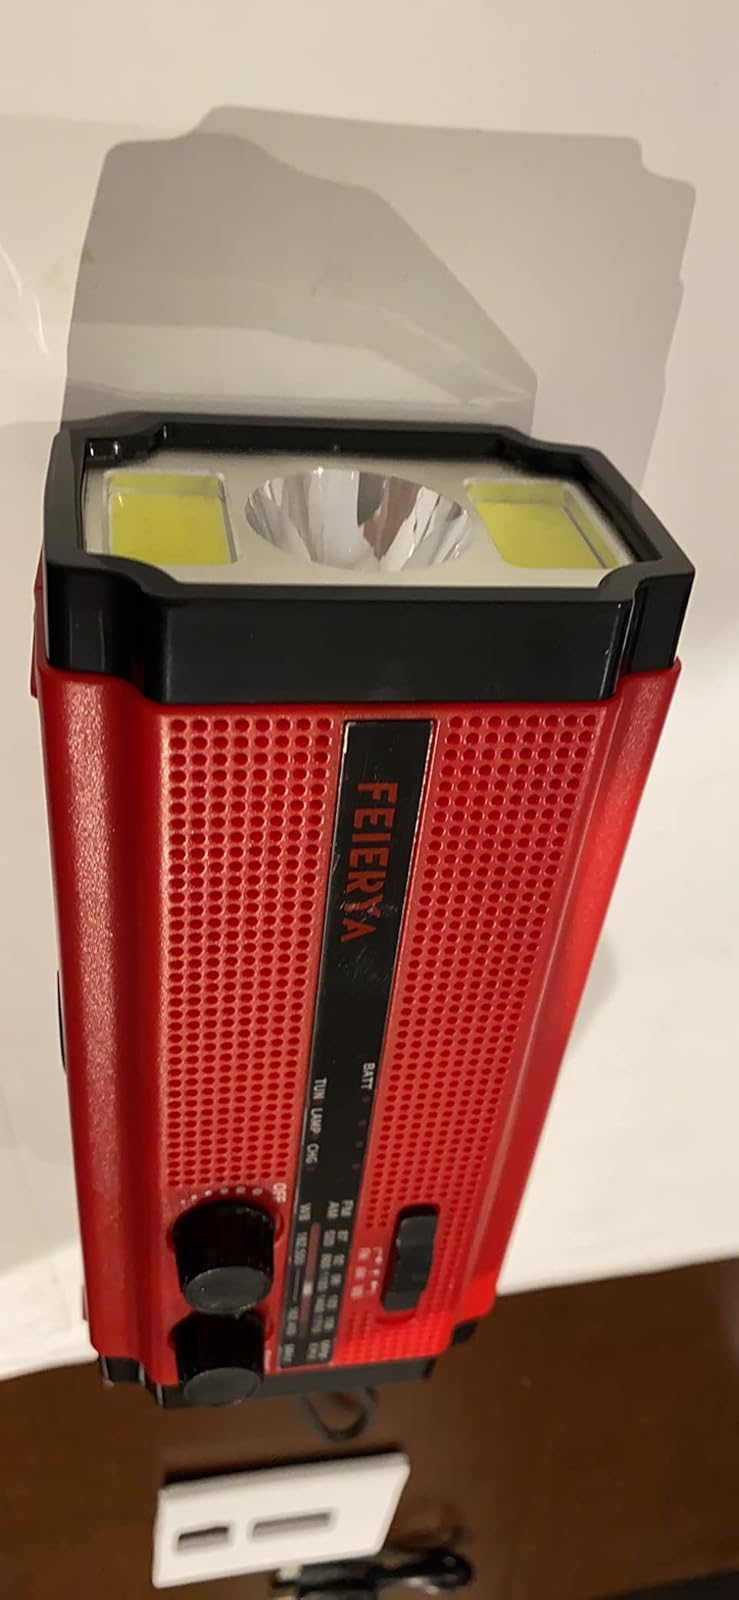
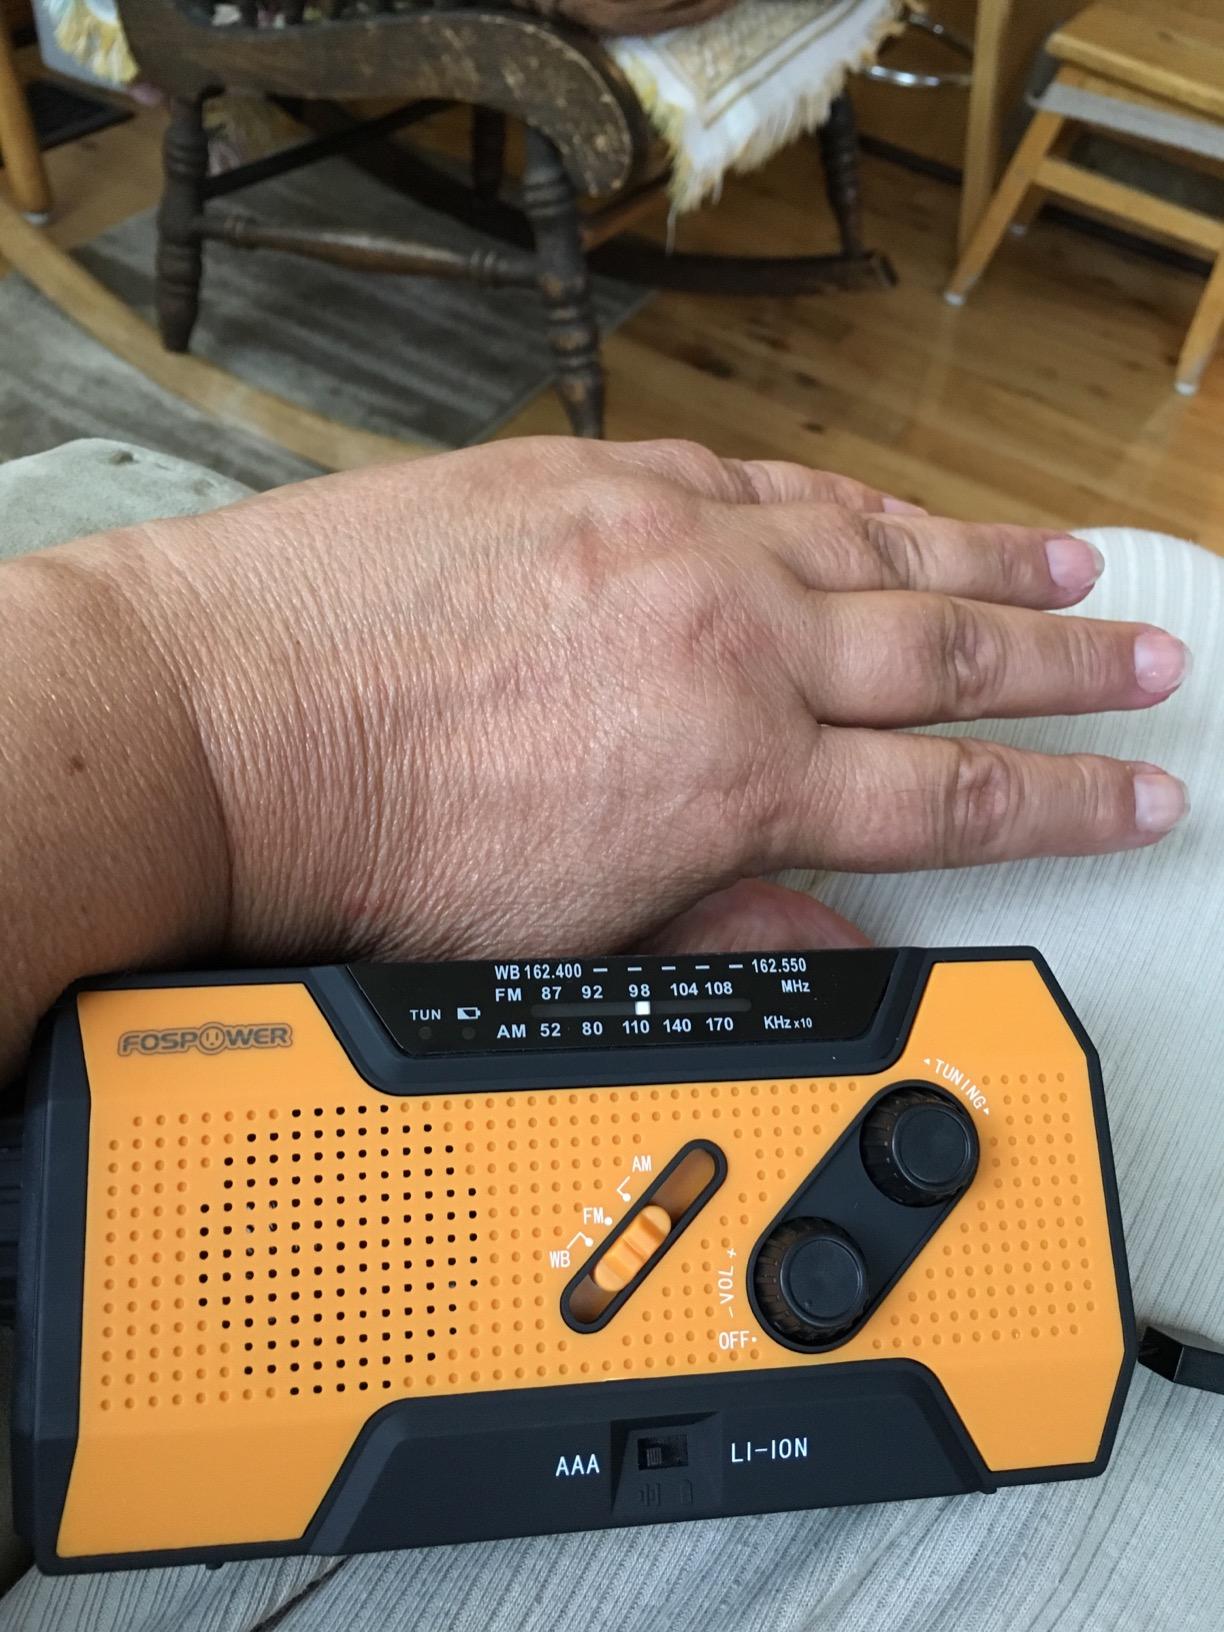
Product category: radio
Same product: no